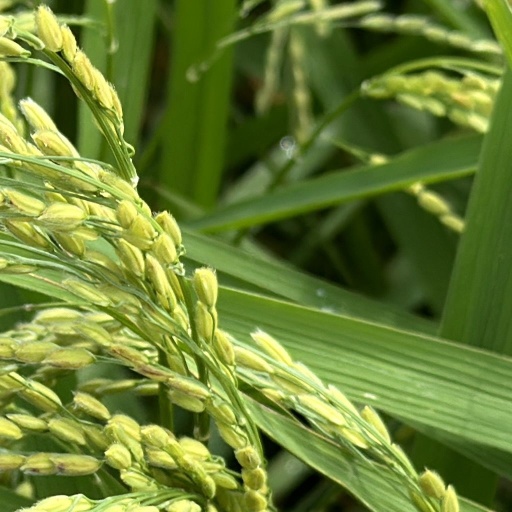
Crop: rice